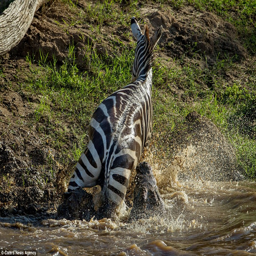
baring teeth : the zebra managed to escape crocodiles after they attempted to perform an on their intended prey